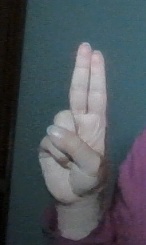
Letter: taa